Geography of Kosovo

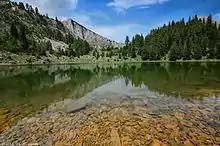
The Lake of Leqinat within the Bjeshkët e Nemuna National Park in the west of Kosovo.

A landlocked country, there are several notable rivers and lakes within the country's borders. The drainage basin of the Black Sea comprises 50.7 percent of the territory of the country and totals , which makes it the largest in Kosovo. The main rivers in the section of the country of the river basin are the rivers of Ibar and Sitnica.